Timotei

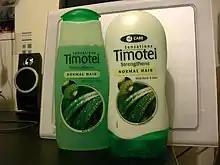
Timotei shampoo and conditioner

Timotei is a shampoo brand owned by Unilever. The name Timotei comes from the Finnish word for a wild grass called timothy ("timotei" in Finnish). The Timotei brand was conceived and designed by Lintas Helsinki in Finland. Timotei shampoo was launched in the early 1980s, but some countries only sold Timotei for a short period. The tagline was 'So mild you can wash your hair as often as you like'.